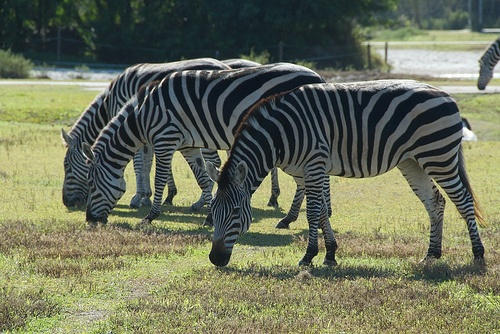
this is zebras eating in the grass together
a group of zebra grazing in the grass
Group of three zebras grazing in an open area.
a group of zebras out in the gras
Three zebras standing around eating grass in a field